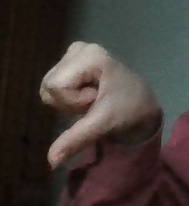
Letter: waw